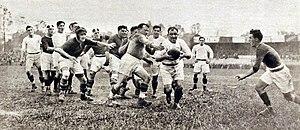
Toulon (foncé)-Lyon (clair) en finale du championnat de France de rugby 1931 - Lafontan tente d'intercepter Cartier.
L'histoire du Rugby club toulonnais, club français de rugby à XV, débute le 3 juin 1908. Elle est marquée par quatre titres de champion de France de première division et par trois Coupes d'Europe remportées.
Le Lyon olympique universitaire rugby, couramment abrégé en LOU rugby, est la section de rugby à XV du club omnisports Lyon olympique universitaire. La section a été fondée sous le nom Racing Club de Lyon en 1896 et devient le Lyon olympique universitaire en 1901.